Rape during the Rwandan genocide

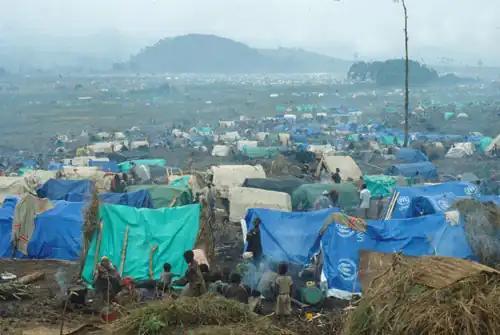
Refugee camp for Rwandans in Kimbumba, eastern Zaire (current Democratic Republic of the Congo), following the Rwandan genocide

During the conflict Hutu extremists released hundreds of patients from hospitals, who were suffering from AIDS, and formed them into "rape squads". The intent was to infect and cause a "slow, inexorable death". Obijiofor Aginam argues that while throughout history sexual violence against women is replete with such incidents of rape during times of war, more recent conflicts have seen the use of rape as a weapon of war become a "conspicuous phenomenon". He believes that the deliberate infection of women with HIV is evidenced from survivors testimony. Françoise Nduwimana documented testimony from survivors of rape, recounting the testimony of one woman: